National Museum of Qatar

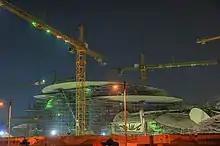
The construction site of the museum in 2015

The new building was constructed on the site of the old building. It was designed by Pritzker Prize-winning architect Jean Nouvel who was inspired by the desert rose and grows around the original twentieth century palace of Sheikh Abdullah bin Jassim Al Thani. The historic palace was restored by Berlin-based architecture and engineering firm ZRS Architekten Ingenieure. This important monument to Qatar's past is now preserved as the heart of the new NMoQ. The relation between the new building and the old building is part of creating the bridge between the past and the present advocated by Sheikha Al Mayassa as a way to "define ourselves instead of forever being defined by others […]" and of "celebrating our identity".